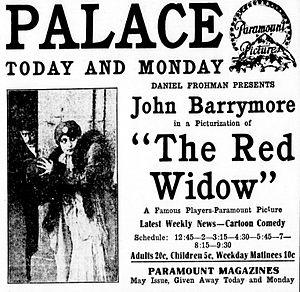
John Barrymore est un acteur américain, né le 15 février 1882 à Philadelphie et mort le 29 mai 1942 à Los Angeles. De son vrai nom John Sidney Blyth, il est le frère de Lionel et d'Ethel Barrymore.
Flora Zabelle, née Flora Mangassarian le 1ᵉʳ avril 1880 à Constantinople dans l'Empire ottoman, est une actrice américaine, de théâtre à Broadway et du cinéma muet américain. Elle est la fille du docteur M. M. Mangasarian. D'origine arménienne, tous deux quittent Constantinople lors des massacres hamidiens de 1894-1896 et migrent aux États-Unis.